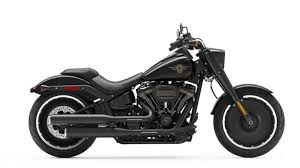
Vehicle type: Motorcycles